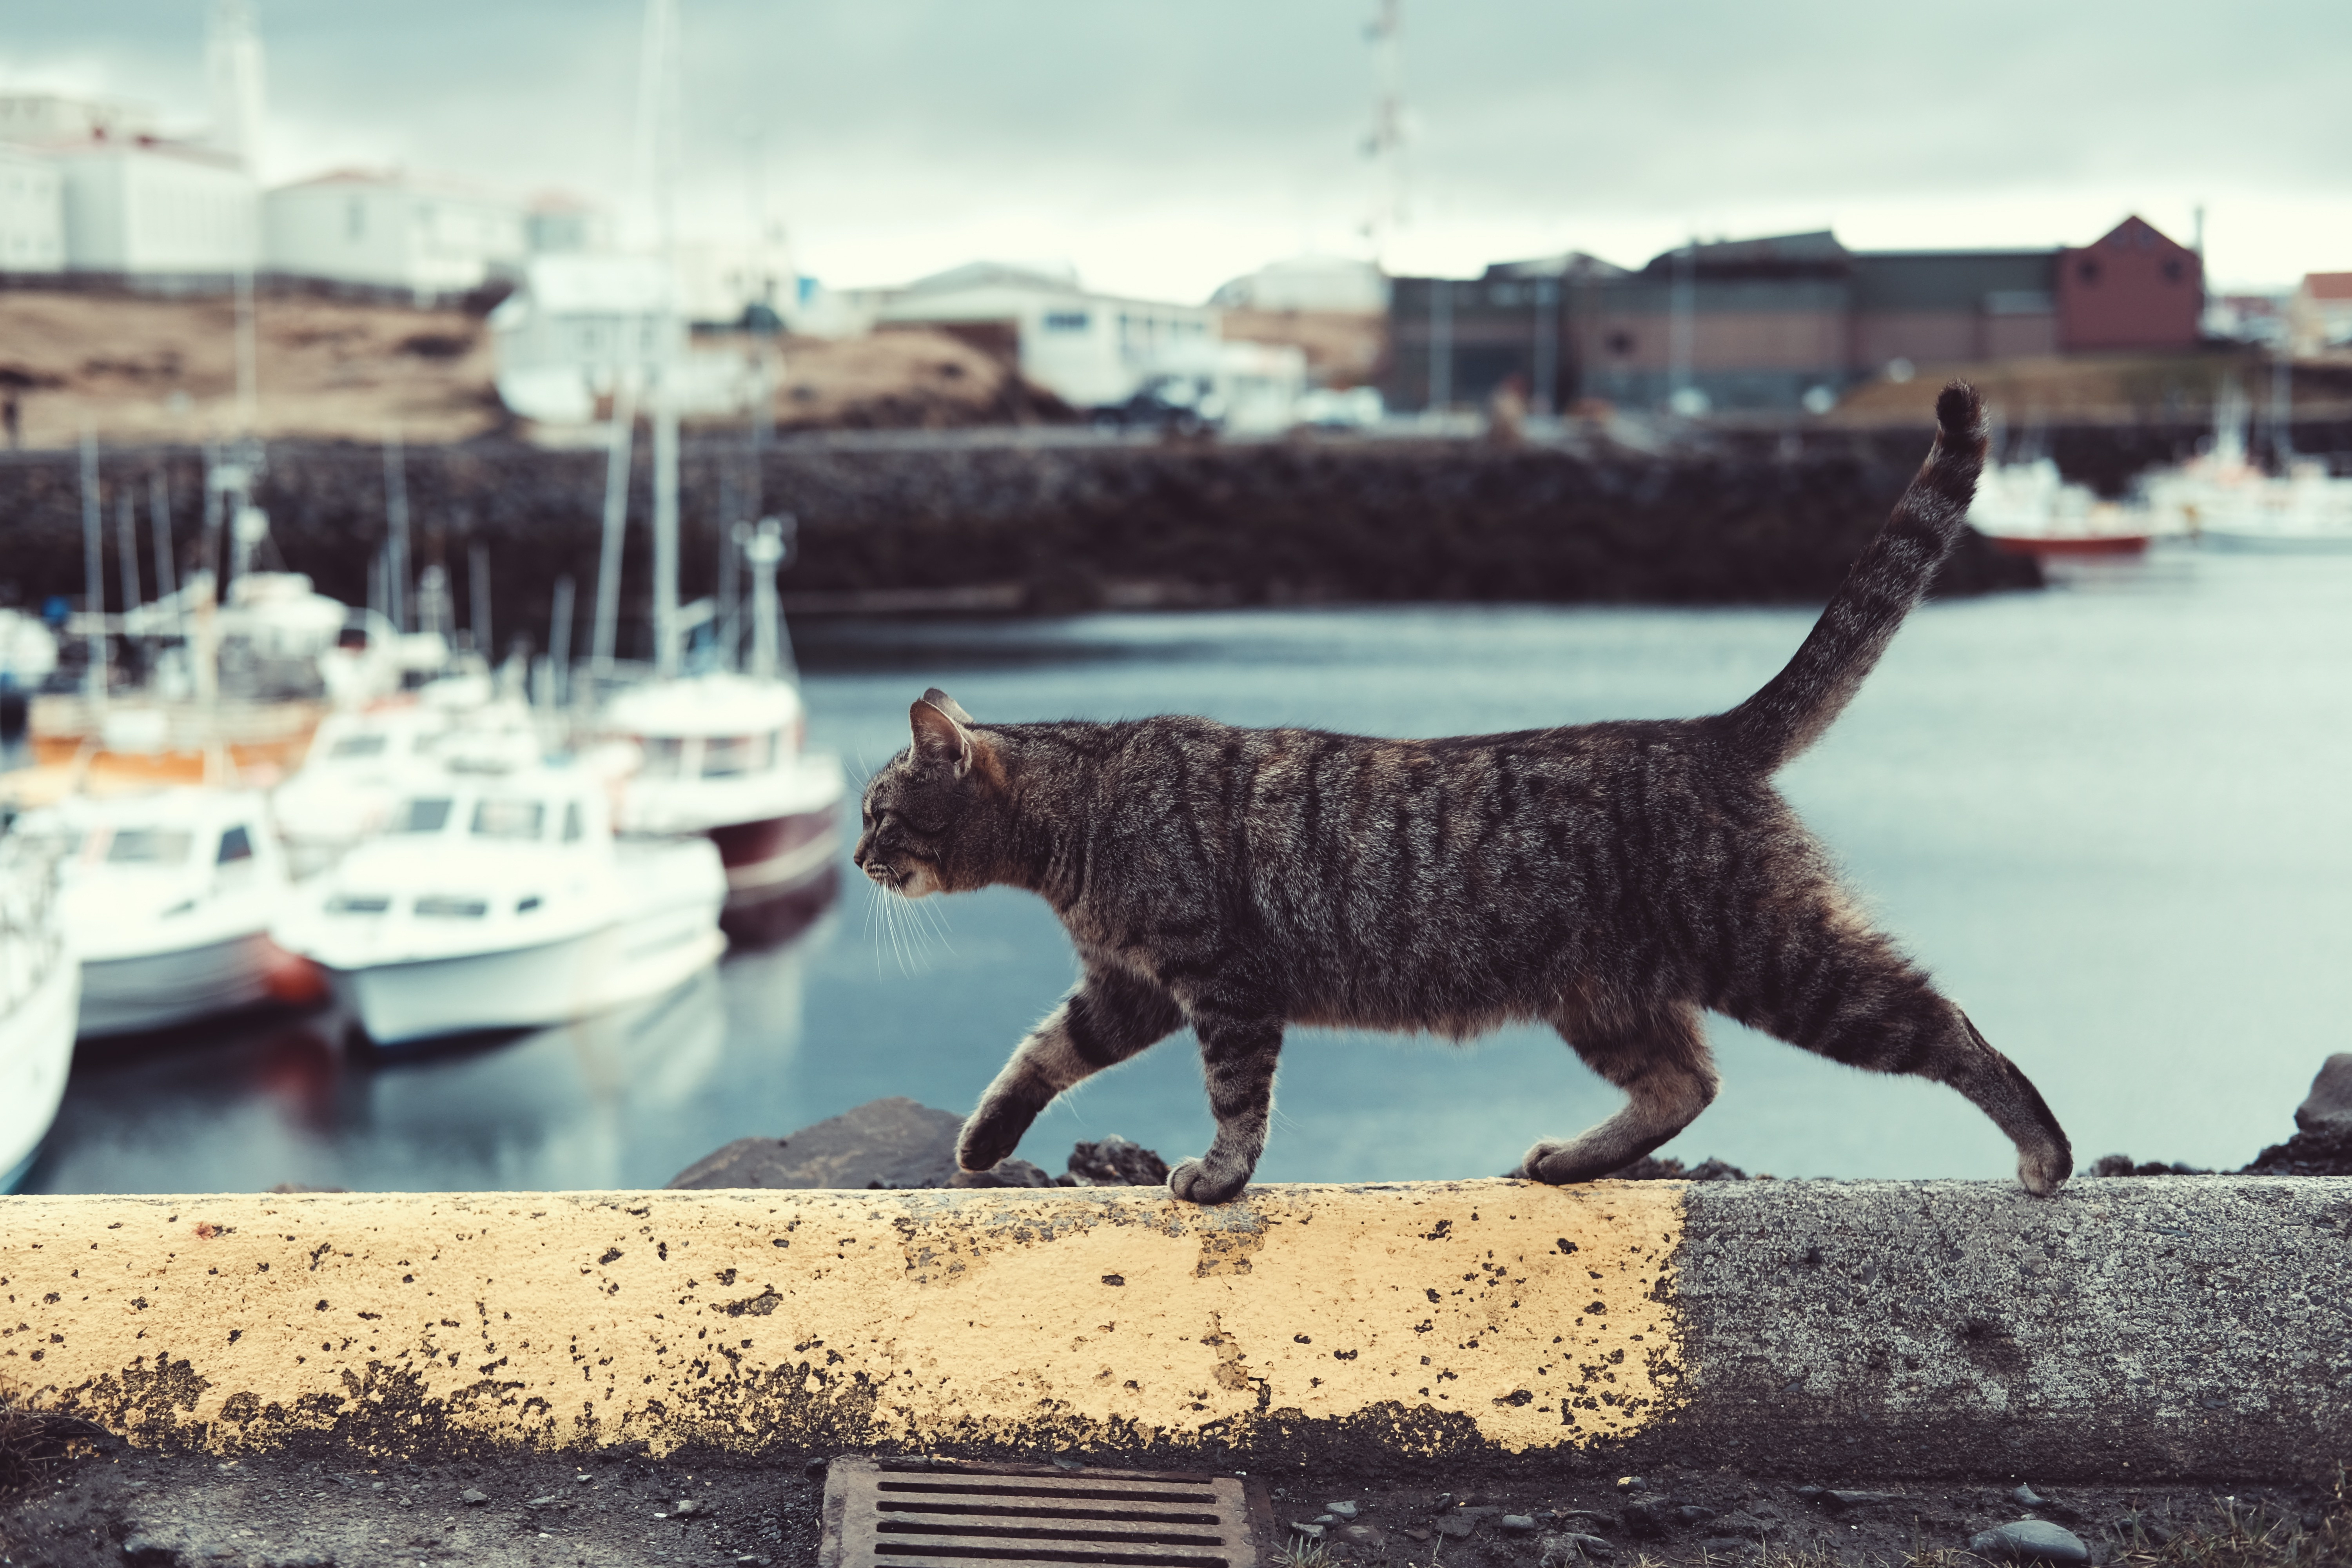
cat, mammal, small to medium sized cats